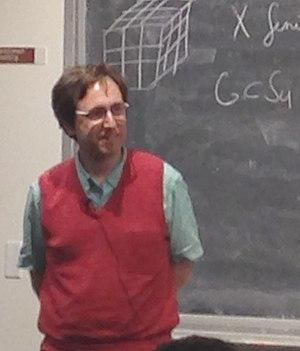
Harald Andrés Helfgott est un mathématicien péruvien dont les travaux portent sur la théorie des nombres. Helfgott est docteur en mathématiques de l'université de Princeton et est directeur de recherche au CNRS/IMJ-PRG, à Paris. En 2015, il obtient la prestigieuse chaire Alexander von Humboldt à Göttingen.